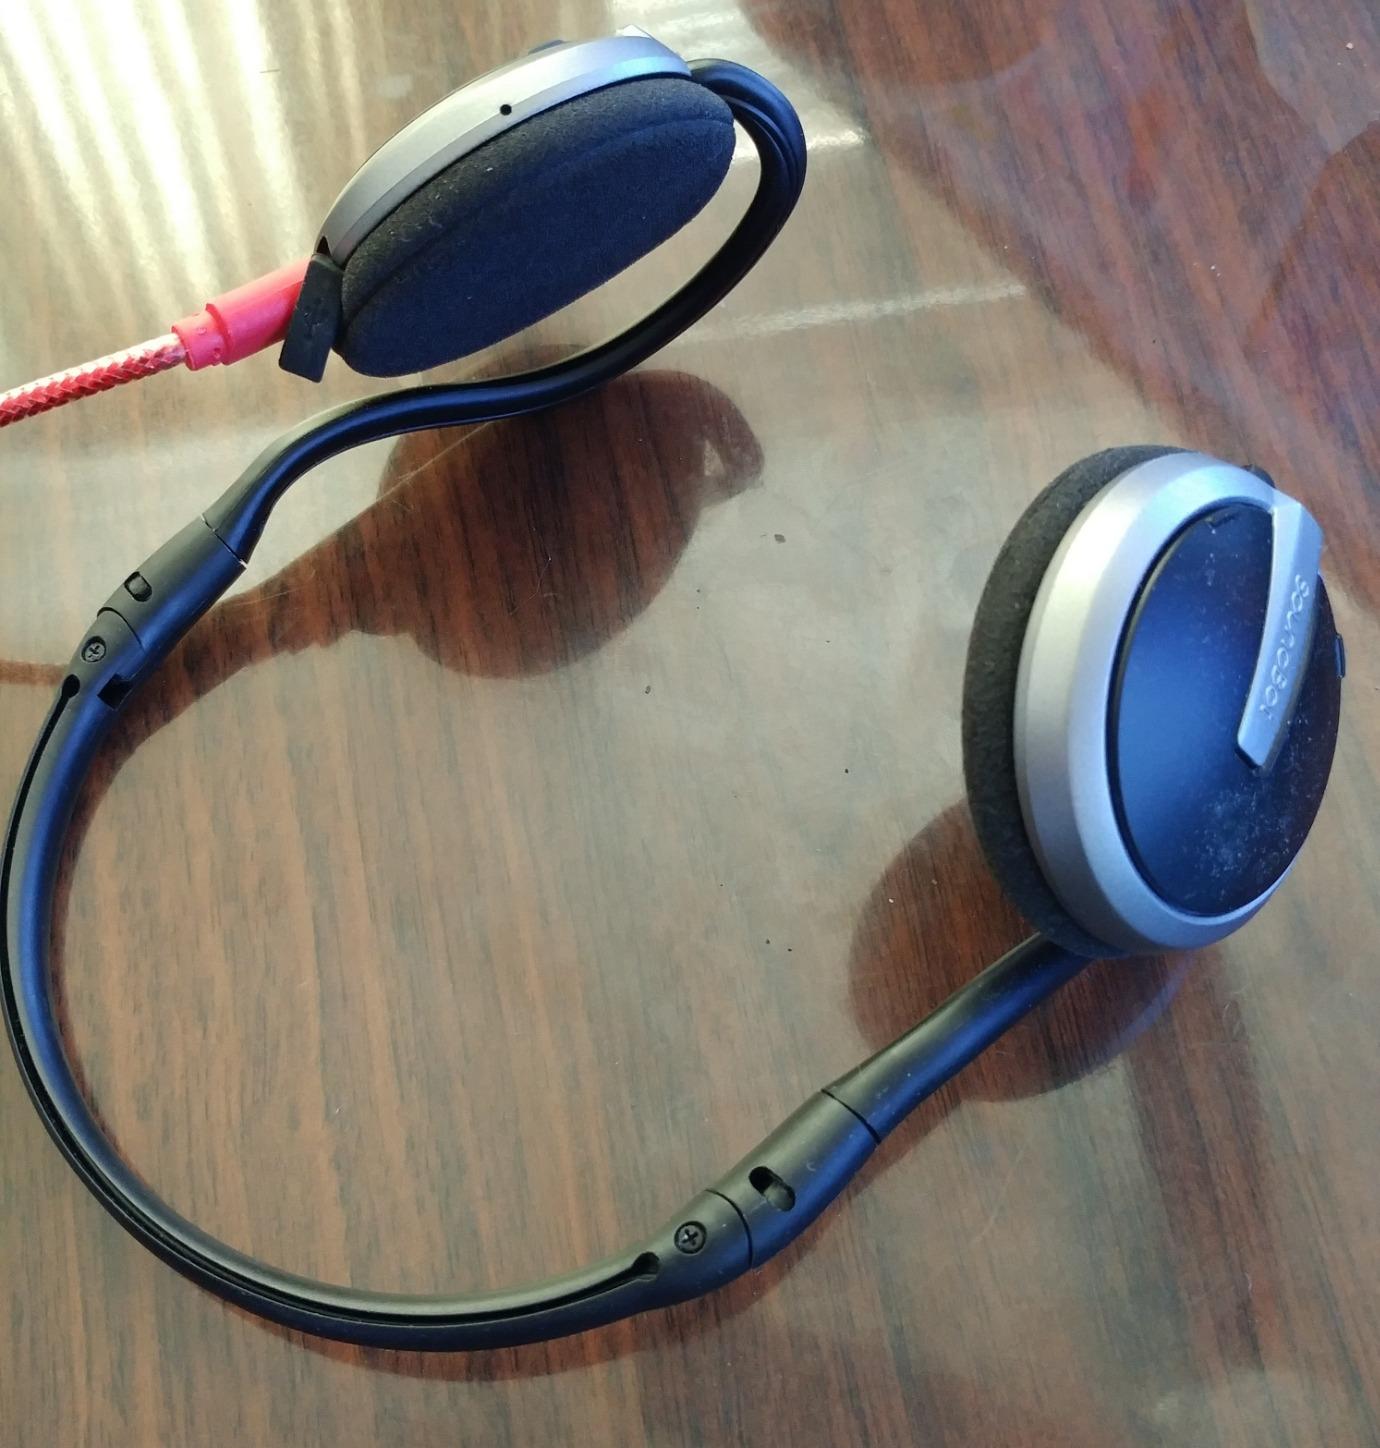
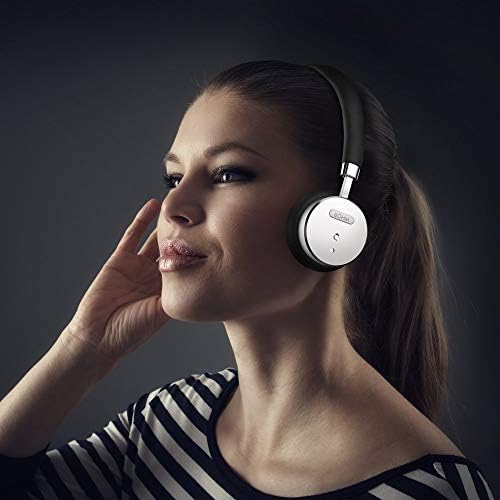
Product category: headphones
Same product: no